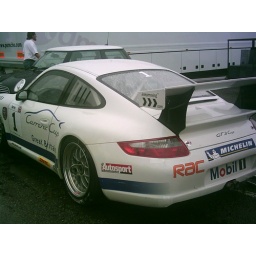
Oliver Jarvis's Porsche cup car in the paddock at Donington Park.